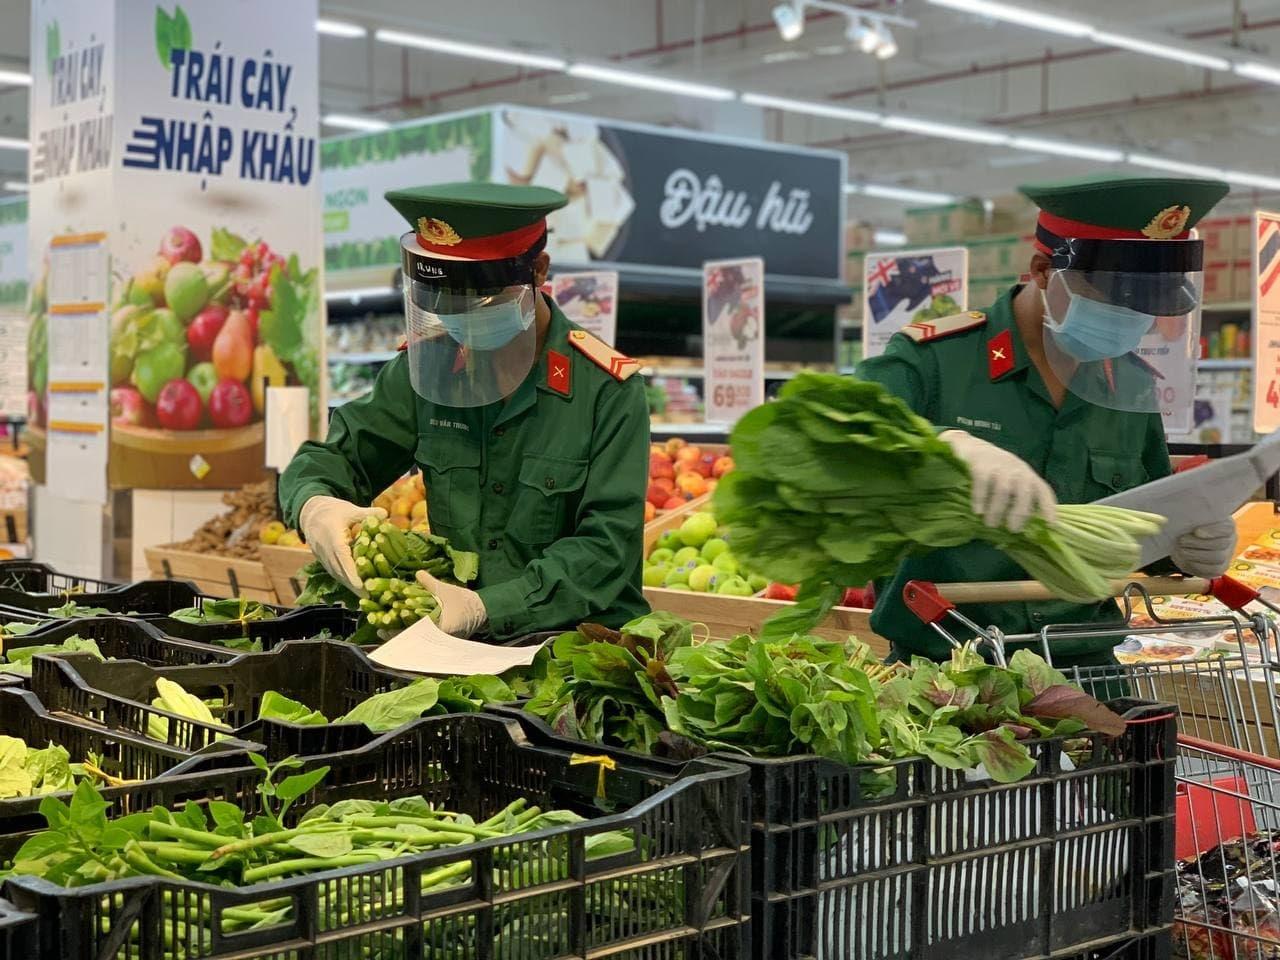
có hai đồng chí công an đang lựa rau trong siêu thị